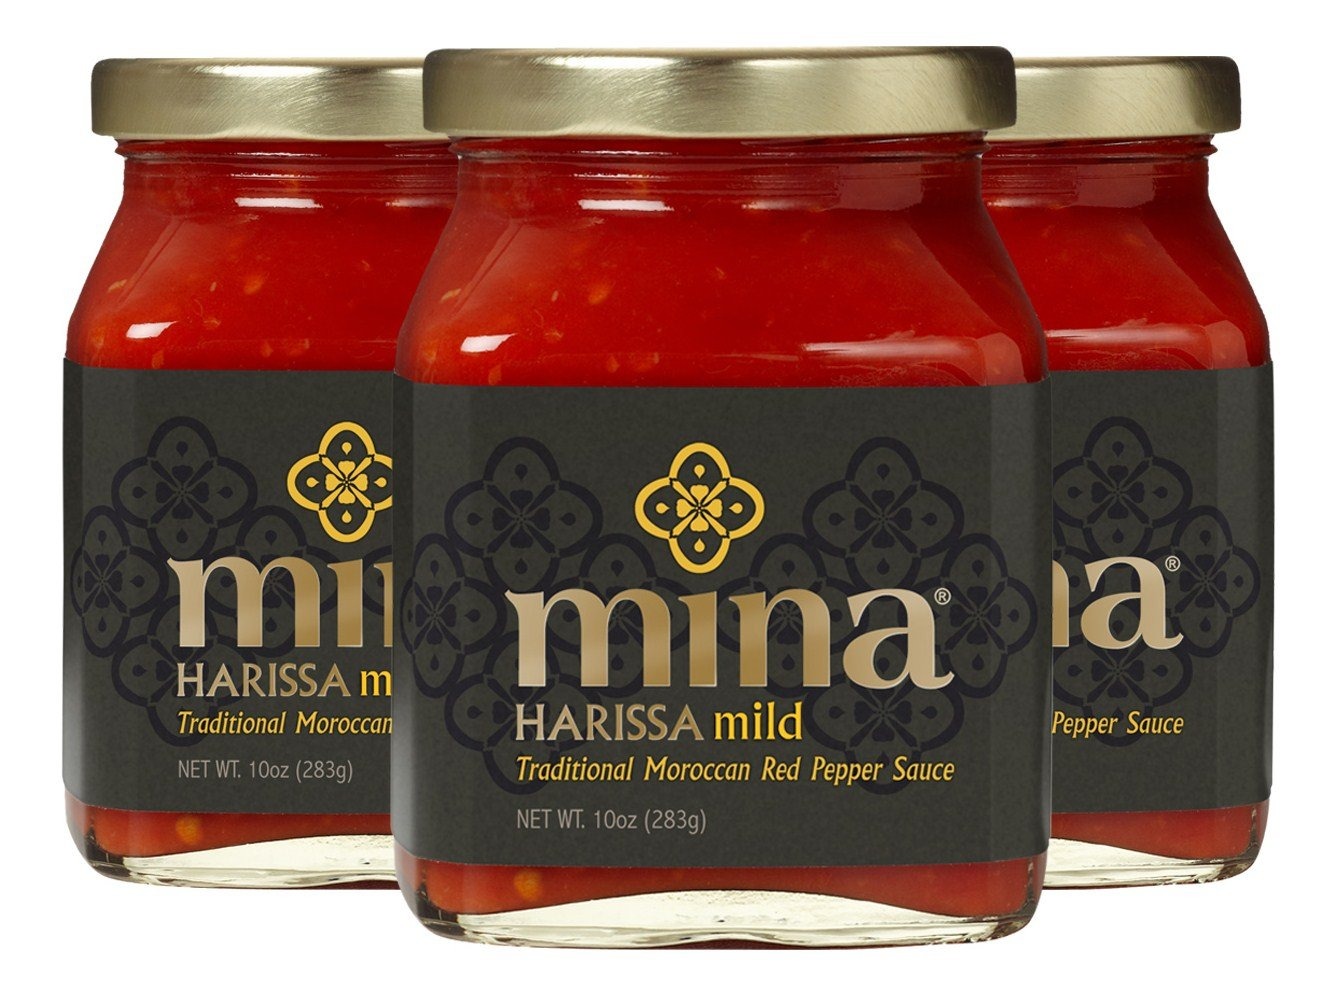
Item Name: Mina Harissa Sauce Mild
Bullet Point 1: A Harissa that’s mild in spice with all the delicious flavor that will transform your dish
Bullet Point 2: Made with 6 simple All Natural ingredients
Bullet Point 3: Delicious with couscous, tagines or as a dip
Bullet Point 4: Also great for increasing flavor on meats, vegetables, pastas, sandwiches and eggs
Product Description: Mina Harissa is a traditional Moroccan red pepper sauce carefully blended using only 6 simple all natural ingredients; red chili pepper, red bell pepper, garlic, extra virgin olive oil, vinegar and salt. Harissa has been hailed as the heart and soul of Moroccan cuisine. It is imbued with all the culinary passions of a country and a people, it is the central condiment that sits atop every kitchen table in North Africa used as a spread, a dip or drizzled on top of nearly any dish. This Harissa sauce is the year's culinary discovery by chefs across America, France and the United Kingdom and has replaced its distant cousin the American hot-sauce. Appearing on classic and contemporary menus as the star condiment, it goes equally well with New Zealand lamb as it does with Southern barbecued chicken or a vegetable tagine with couscous. Each one of Mina's jars will transform your meal into a culinary journey.
Value: 3.0
Unit: Count

Price: 8.98